Anglo-French War (1778–1783)

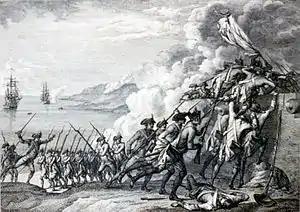
"Prise de la Dominique": French troops storm the island which fell into their hands in 1778

Ever since the Seven Years' War, France's Foreign Ministers, beginning with Choiseul, had followed the general idea that the independence of Britain's North American colonies would be good for France and bad for Britain, and furthermore that French attempts to recover parts of New France would be detrimental to that cause. When war broke out in 1775, the Comte de Vergennes, then the Foreign Minister, outlined a series of proposals that led to secret French and also Spanish support of the rebel movement, and preparations for the war, including expansion of their navies. To further the aim of French participation in the war, Vergennes closely monitored news from North America and London, and worked to remove impediments to Spanish participation in the war. Vergennes went so far as to propose war to King Louis XVI in August 1776, but news of Howe's capture of New York City delayed that plan.